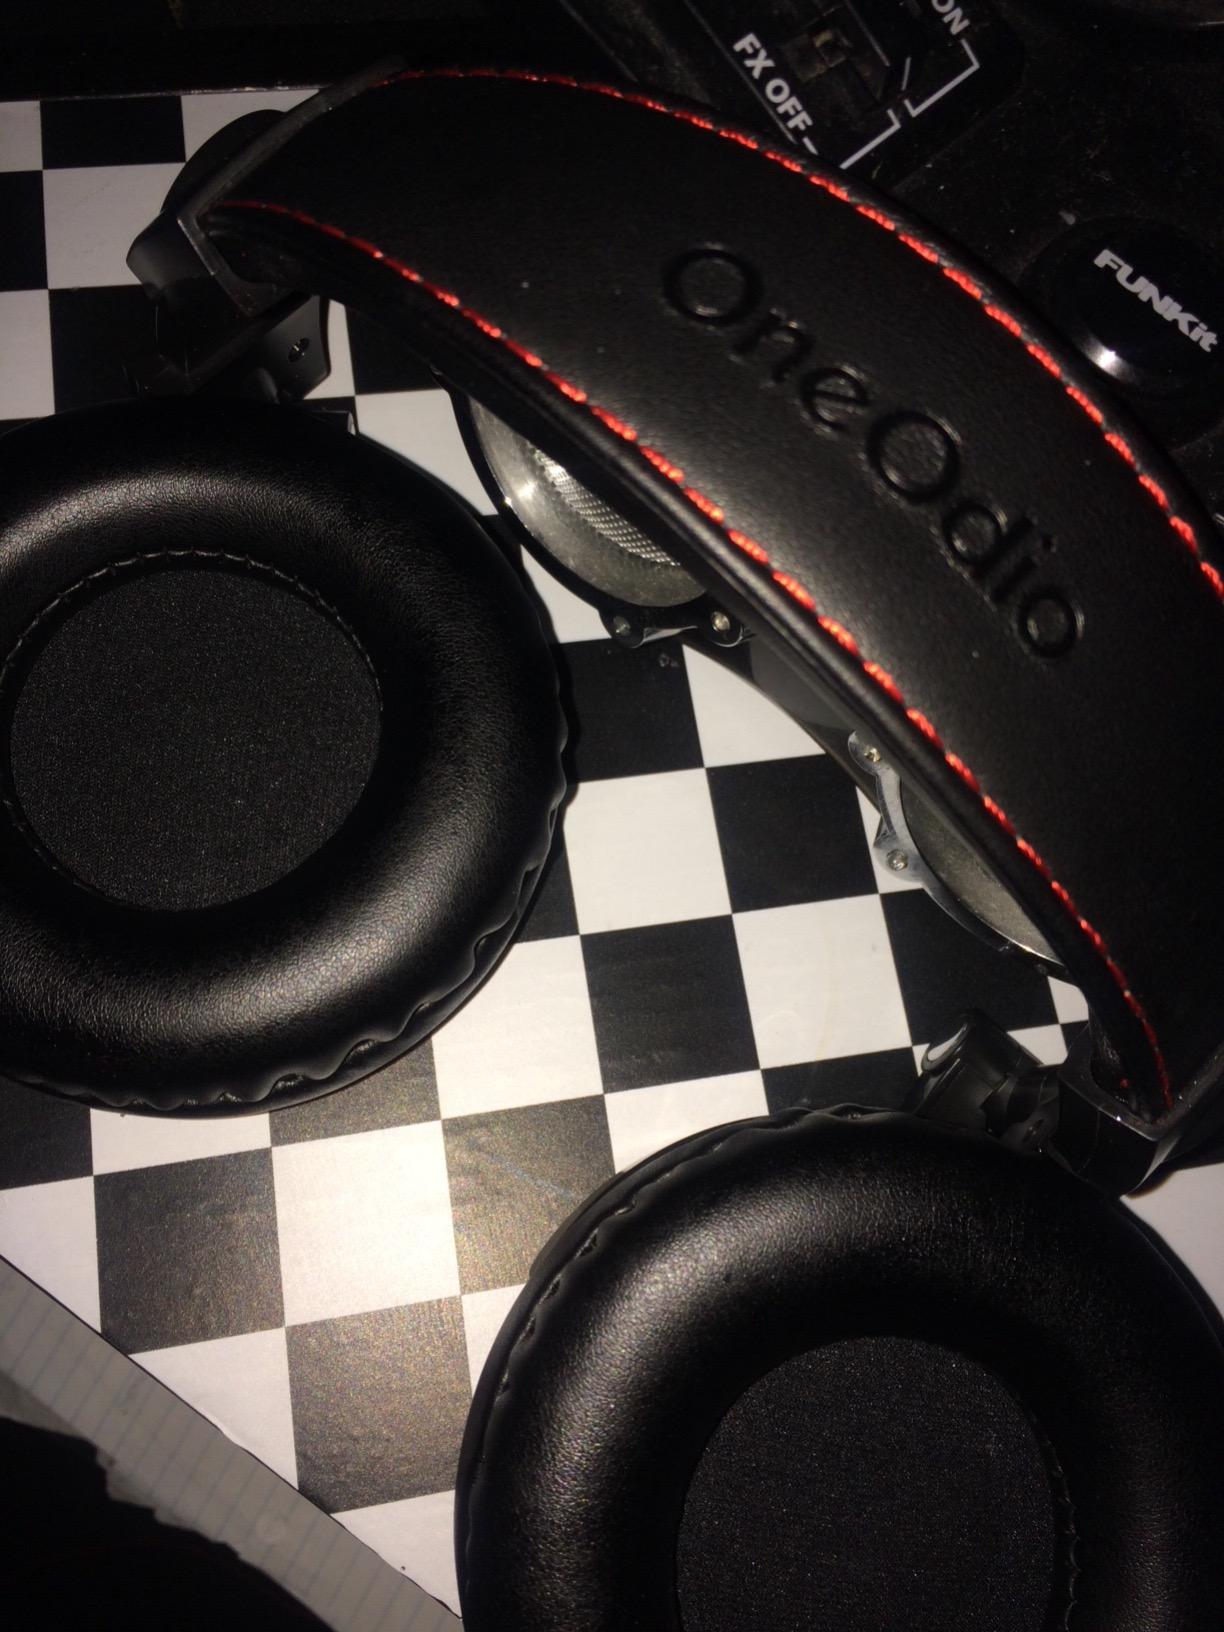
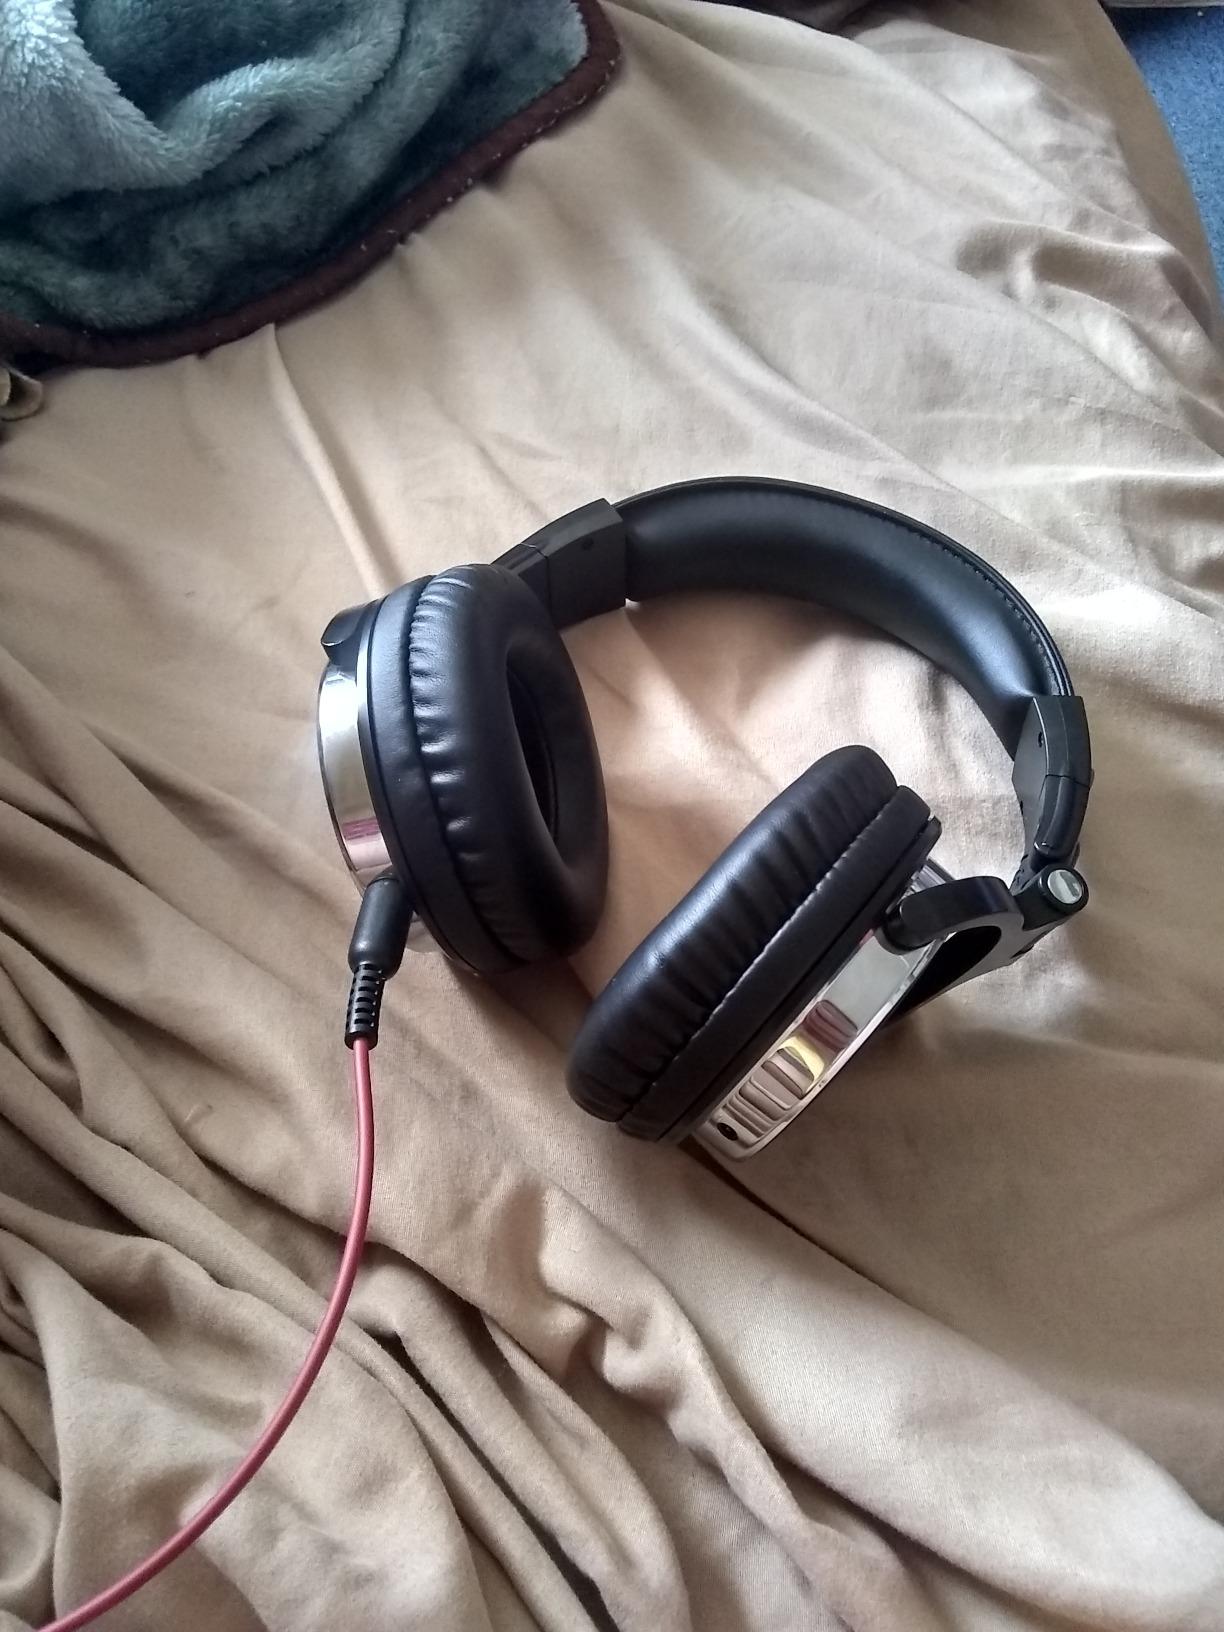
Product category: headphones
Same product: yes